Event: Typhoon Ruby
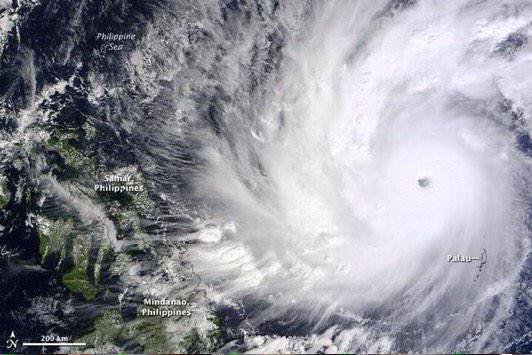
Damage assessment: no_damage